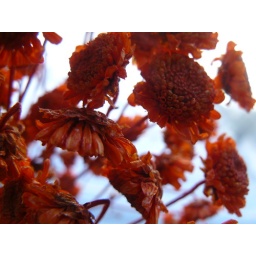
They were just standing there, on Heli's window sill, in the spring light.